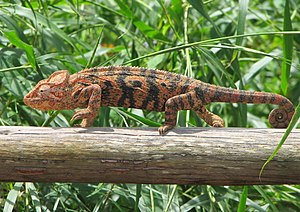
Kamæleoner / Galleri
Kamæleoner er en øglefamilie, som hovedsageligt findes i Afrika og på Madagaskar. Den er mest kendt for sin camouflageevne til at skifte farve, som dog tit bliver misforstået, den skifter ikke farve for at camouflere sig, men for at signalere aggressioner, tilfredshed eller utryghed, det kan betegnes som kamæleoners kommunikationsform, hvilket er tydeligt f.eks. når en hun er klar til parring, hvor nogle går fra helt grøn til helt rød eller når en han kommer ind i en andens territorium hvor den skifter til hovedsagligt gul for at signalere at den er aggressiv og vil kæmpe. Den skifter farve ved hjælp af 3 lag hud som hver især indeholder celler som trækker sig sammen eller udvider sig, alt efter dyrets sindstilstand, disse celler indeholder de forskellige farver undtaget det sidste lag som indeholder melanin. Den er også kendt for sin lange tunge, som den skyder ud for at ramme insekter.